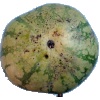
Label: watermelon